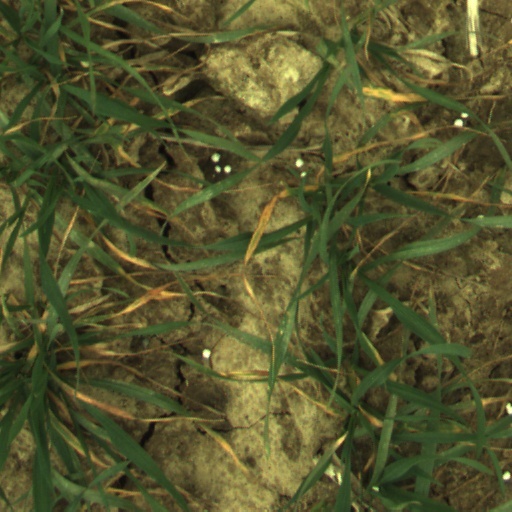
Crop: wheat